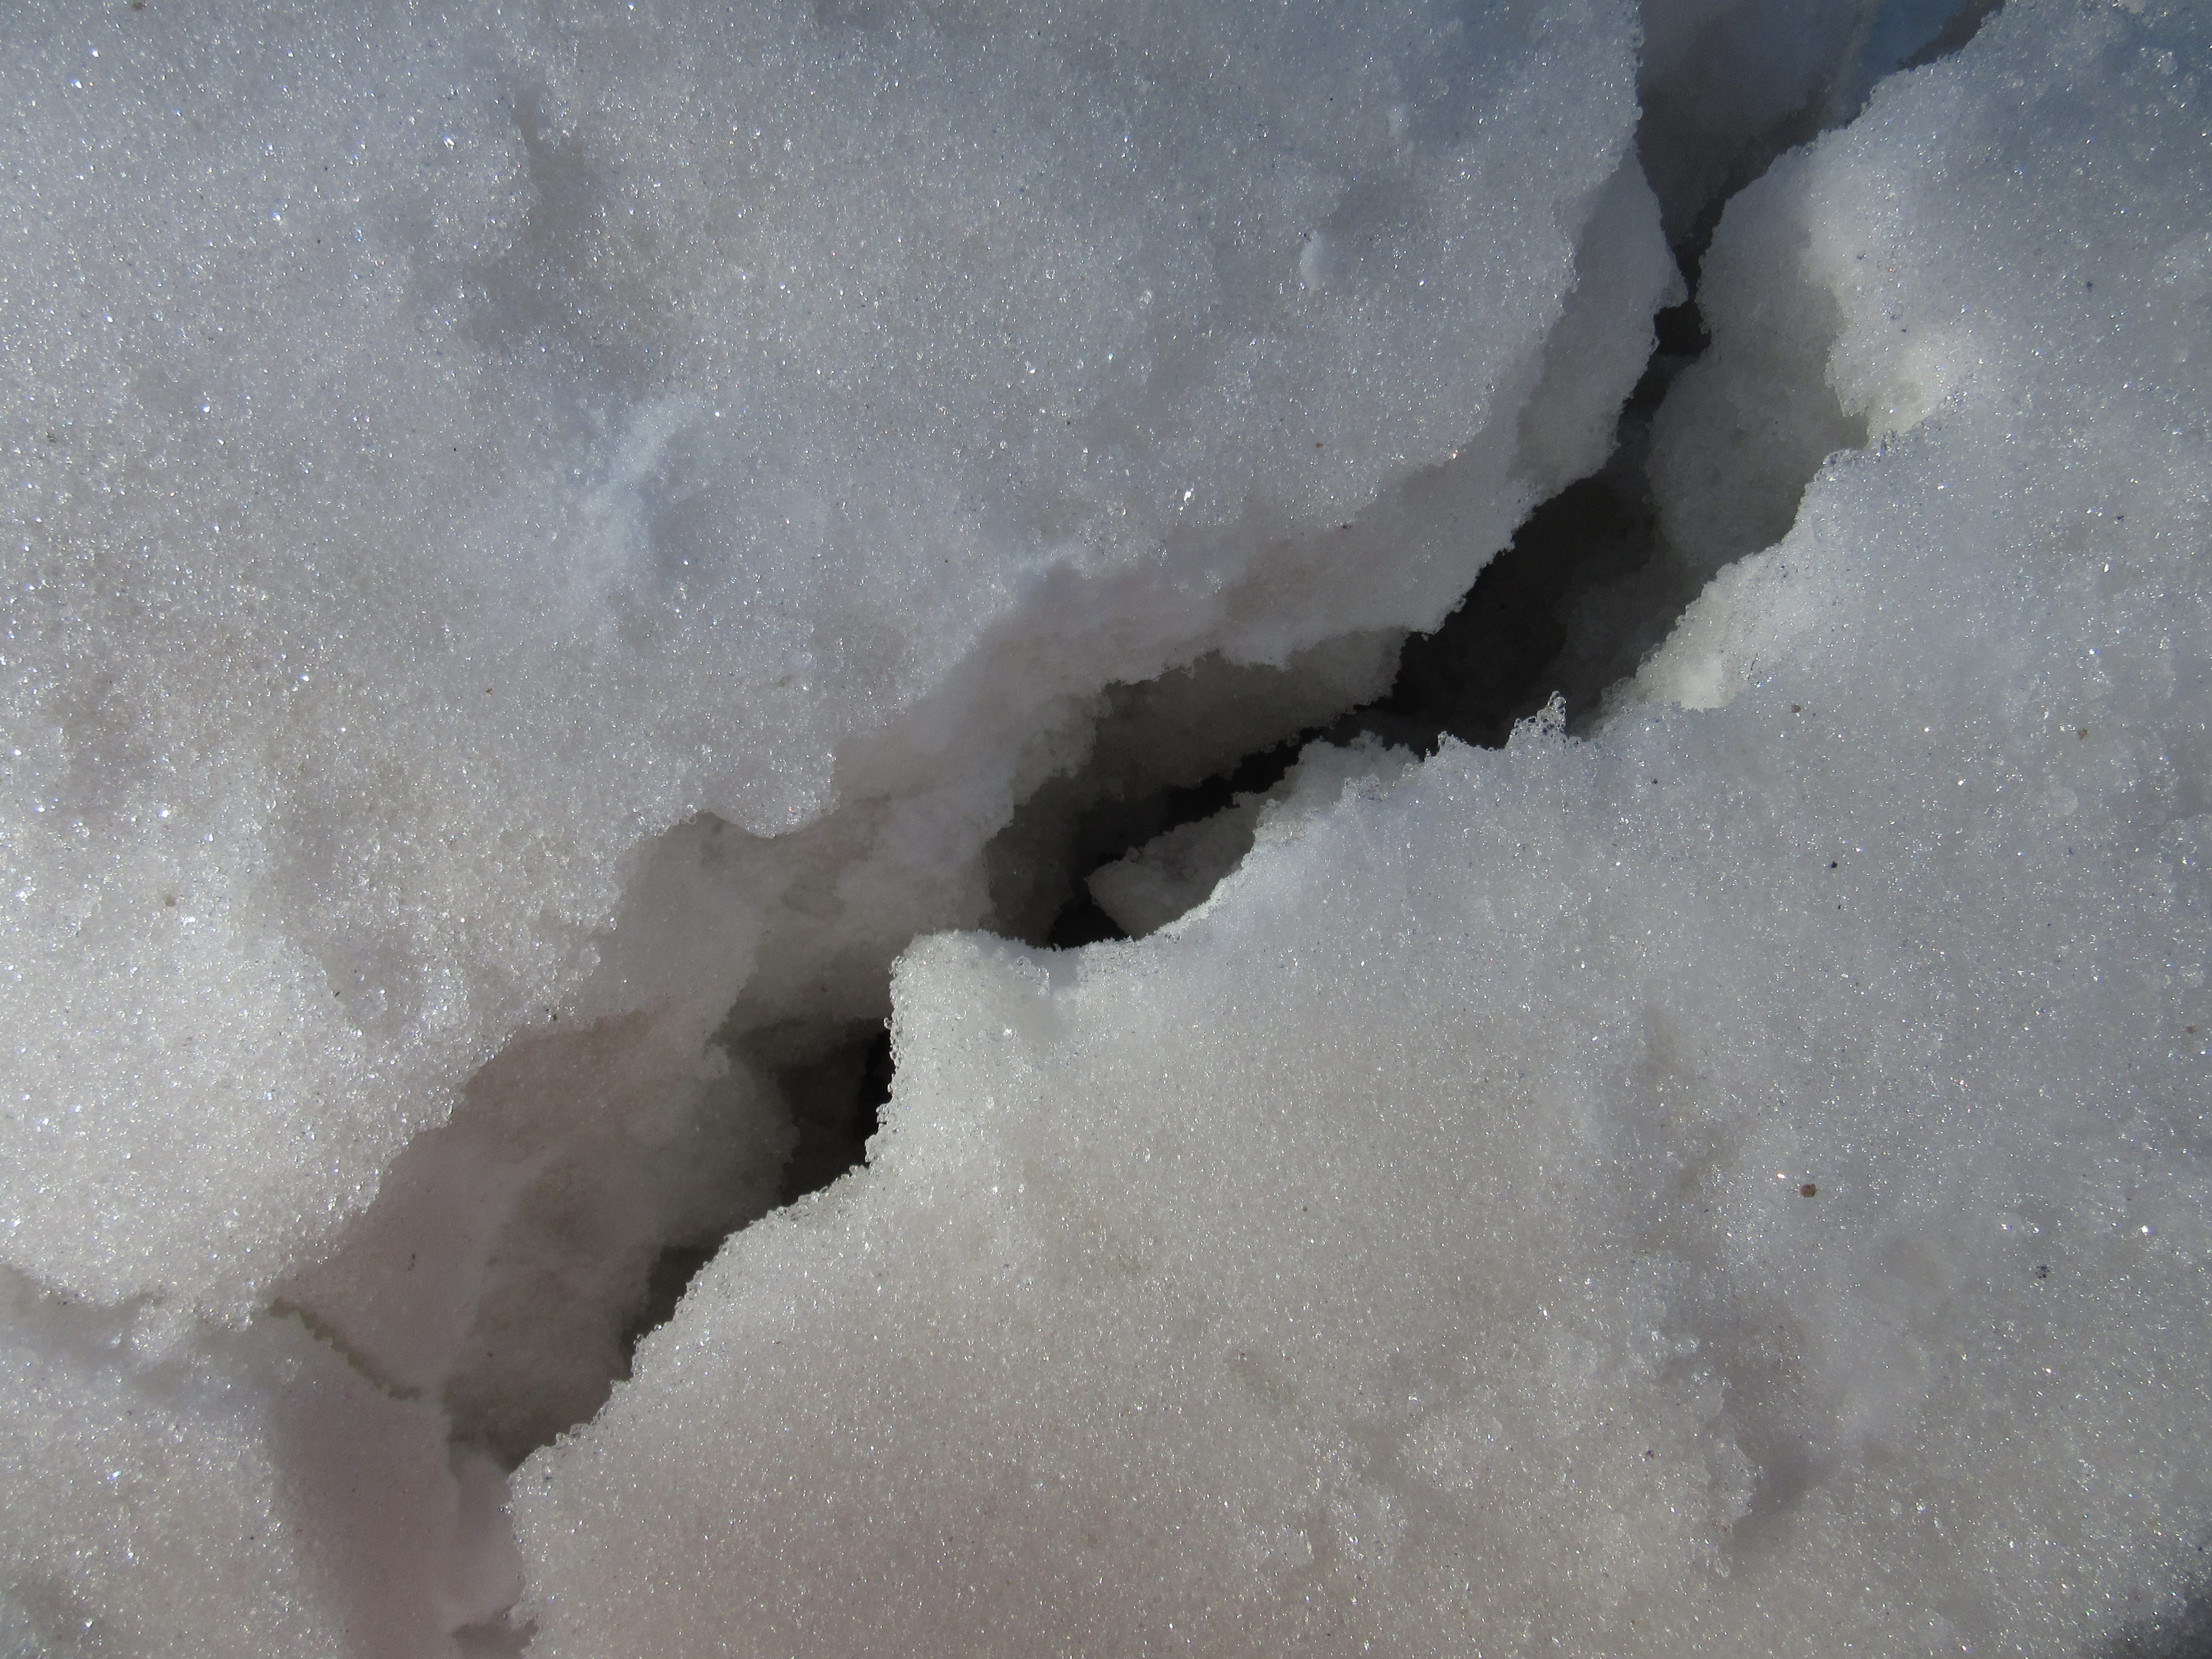
snow, winter, white, ice, column, weather, shadow, crack, material, sparkle, background, diagonal, blizzard, melting, freezing